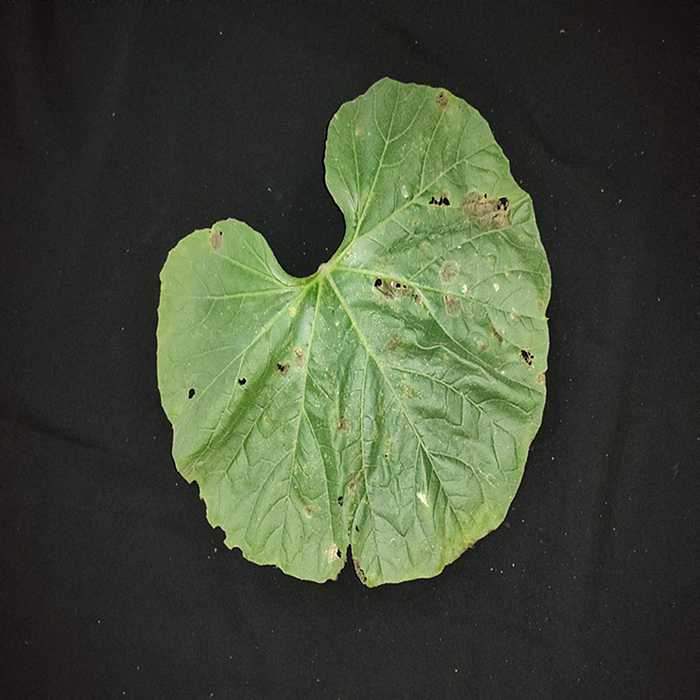
Plant: Bottle gourd
Label: Anthracnose